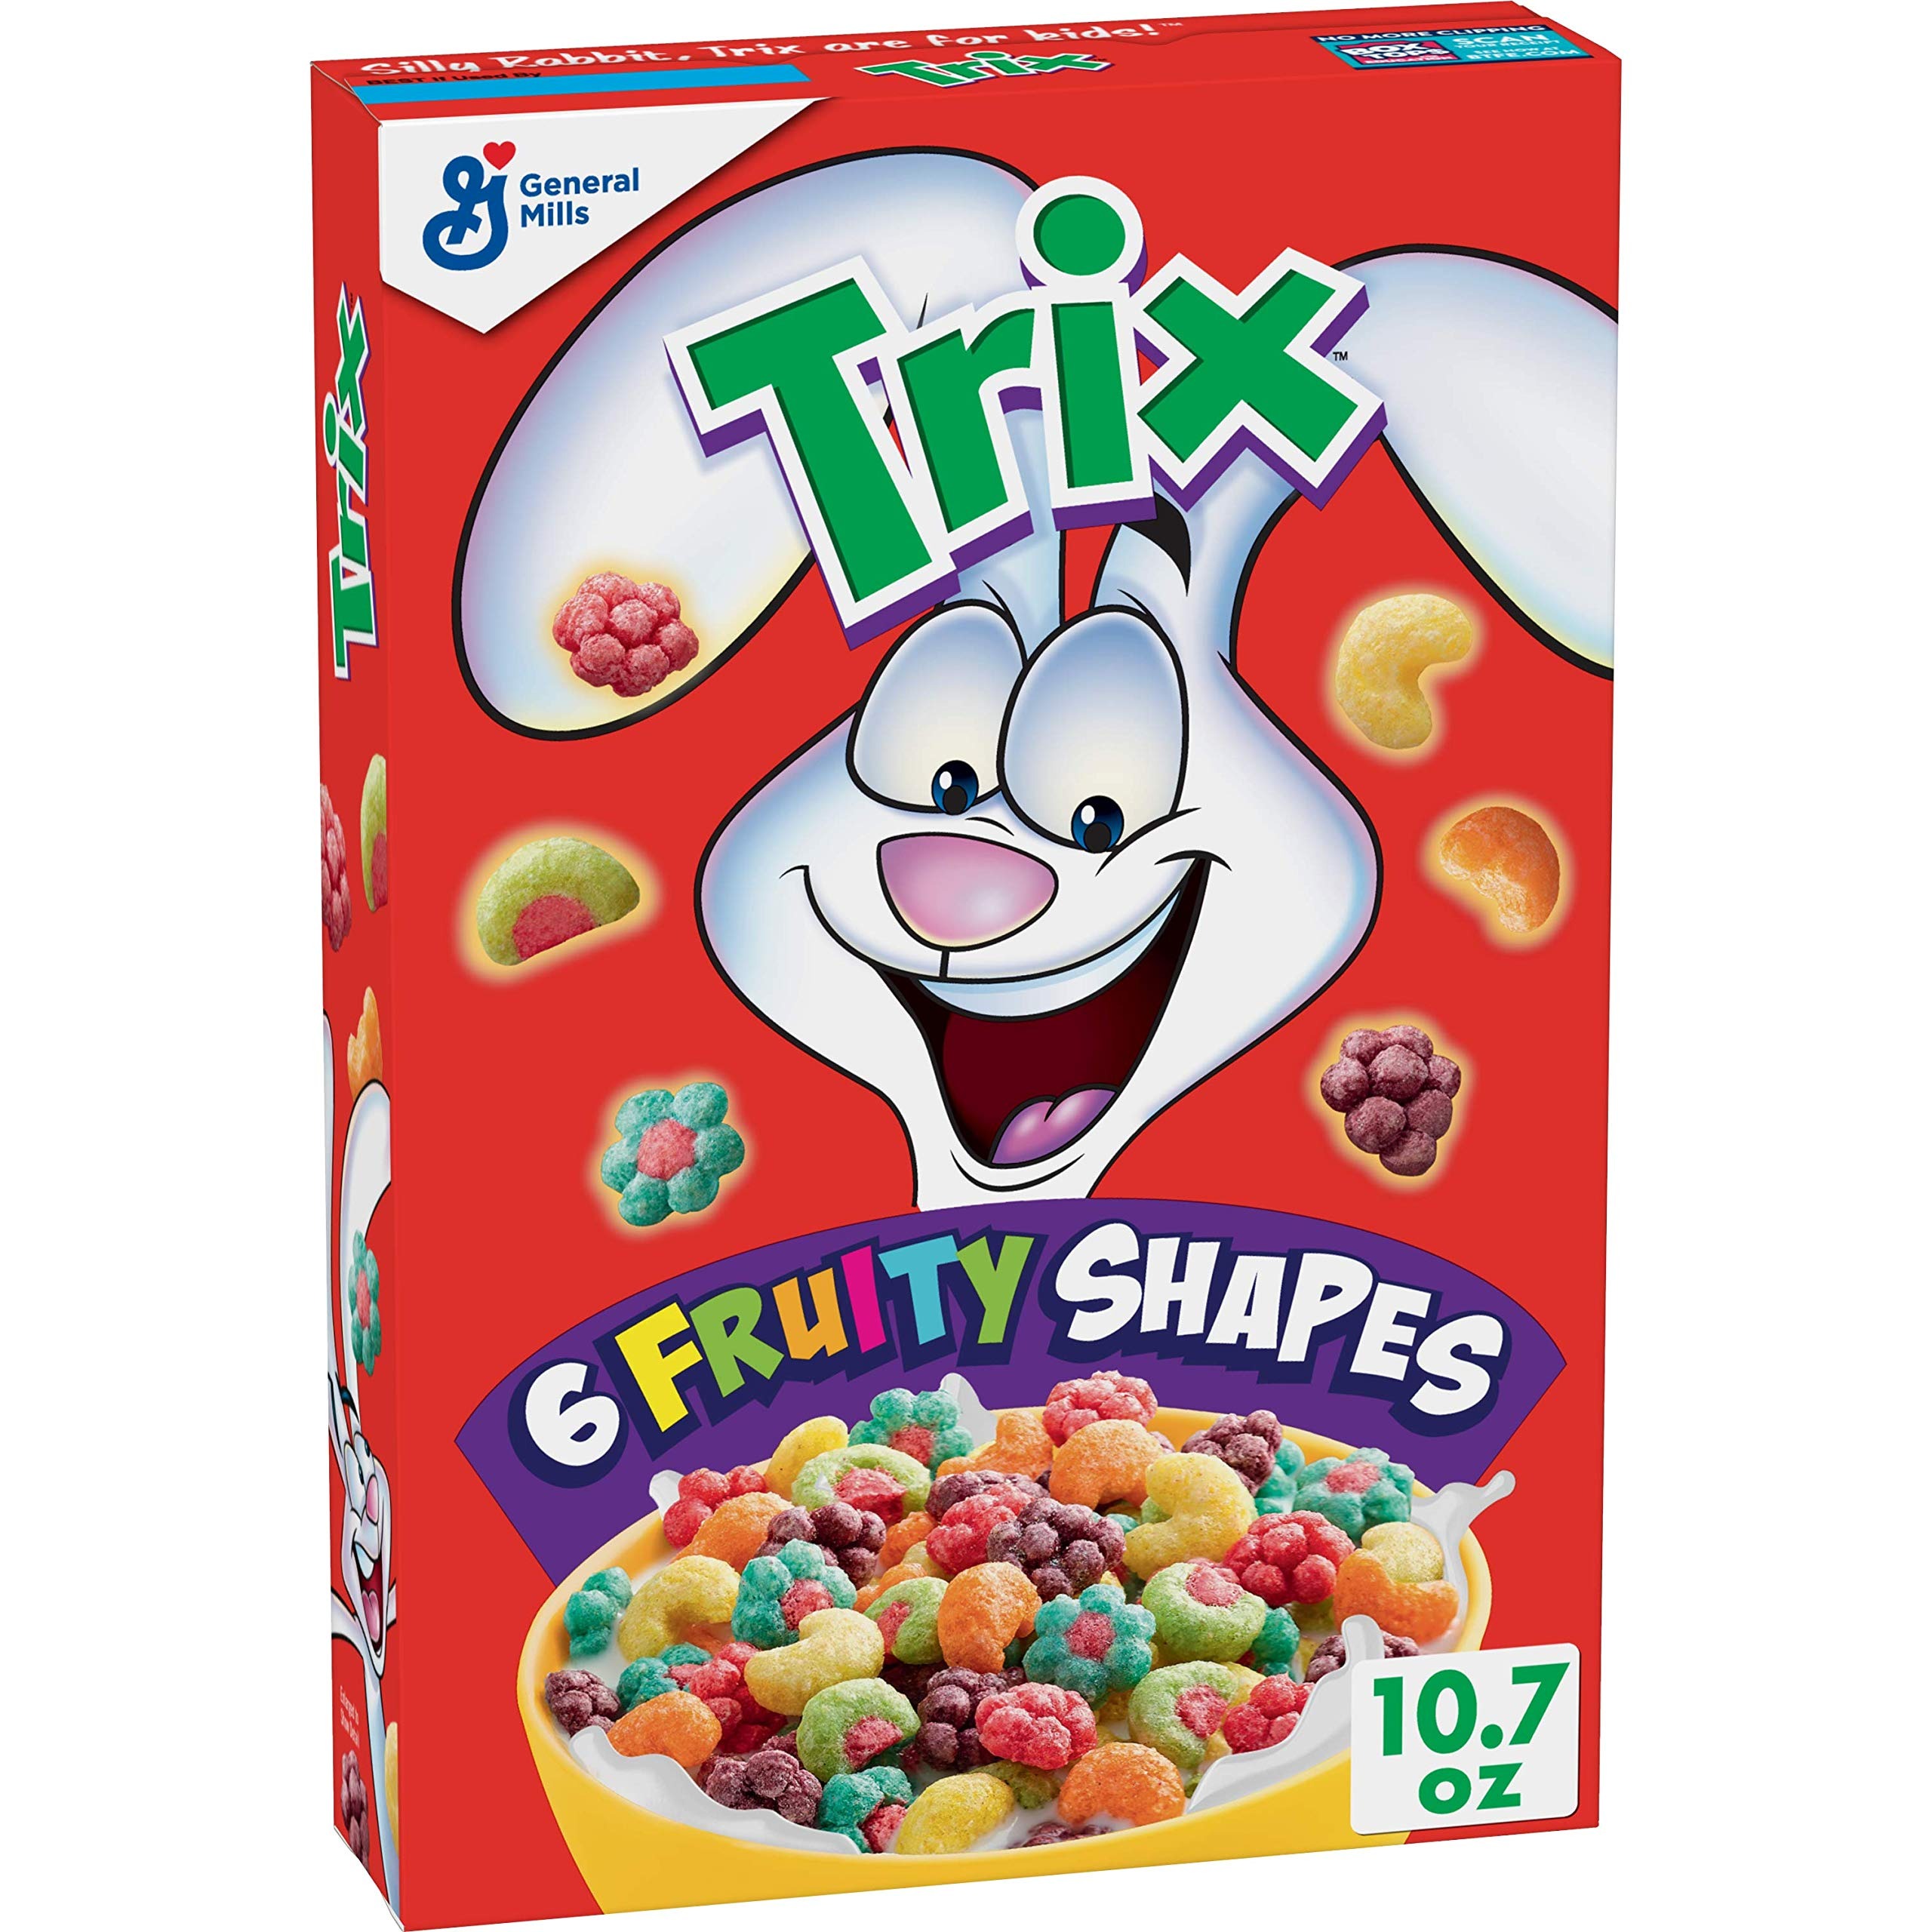
Item Name: Trix, Cereal, Fruit Flavored Corn Puffs, 10.7 oz
Bullet Point 1: CEREAL: Trix Cereal is a delicious breakfast cereal for the entire family to enjoy
Bullet Point 2: FLAVORS AND SHAPES: Fun flavors and shapes kids and adults will love
Bullet Point 3: KIDS SNACK: Enjoy the flavors with milk or by itself for a school cereal snack for anytime of the day
Bullet Point 4: WHOLE GRAIN: At least 10 grams of whole grain per serving (At least 48 grams recommended daily)
Bullet Point 5: GREAT TASTE: Filled with delicious fruit flavor that makes this cereal fun and tasty
Value: 64.2
Unit: Ounce

Price: 4.89